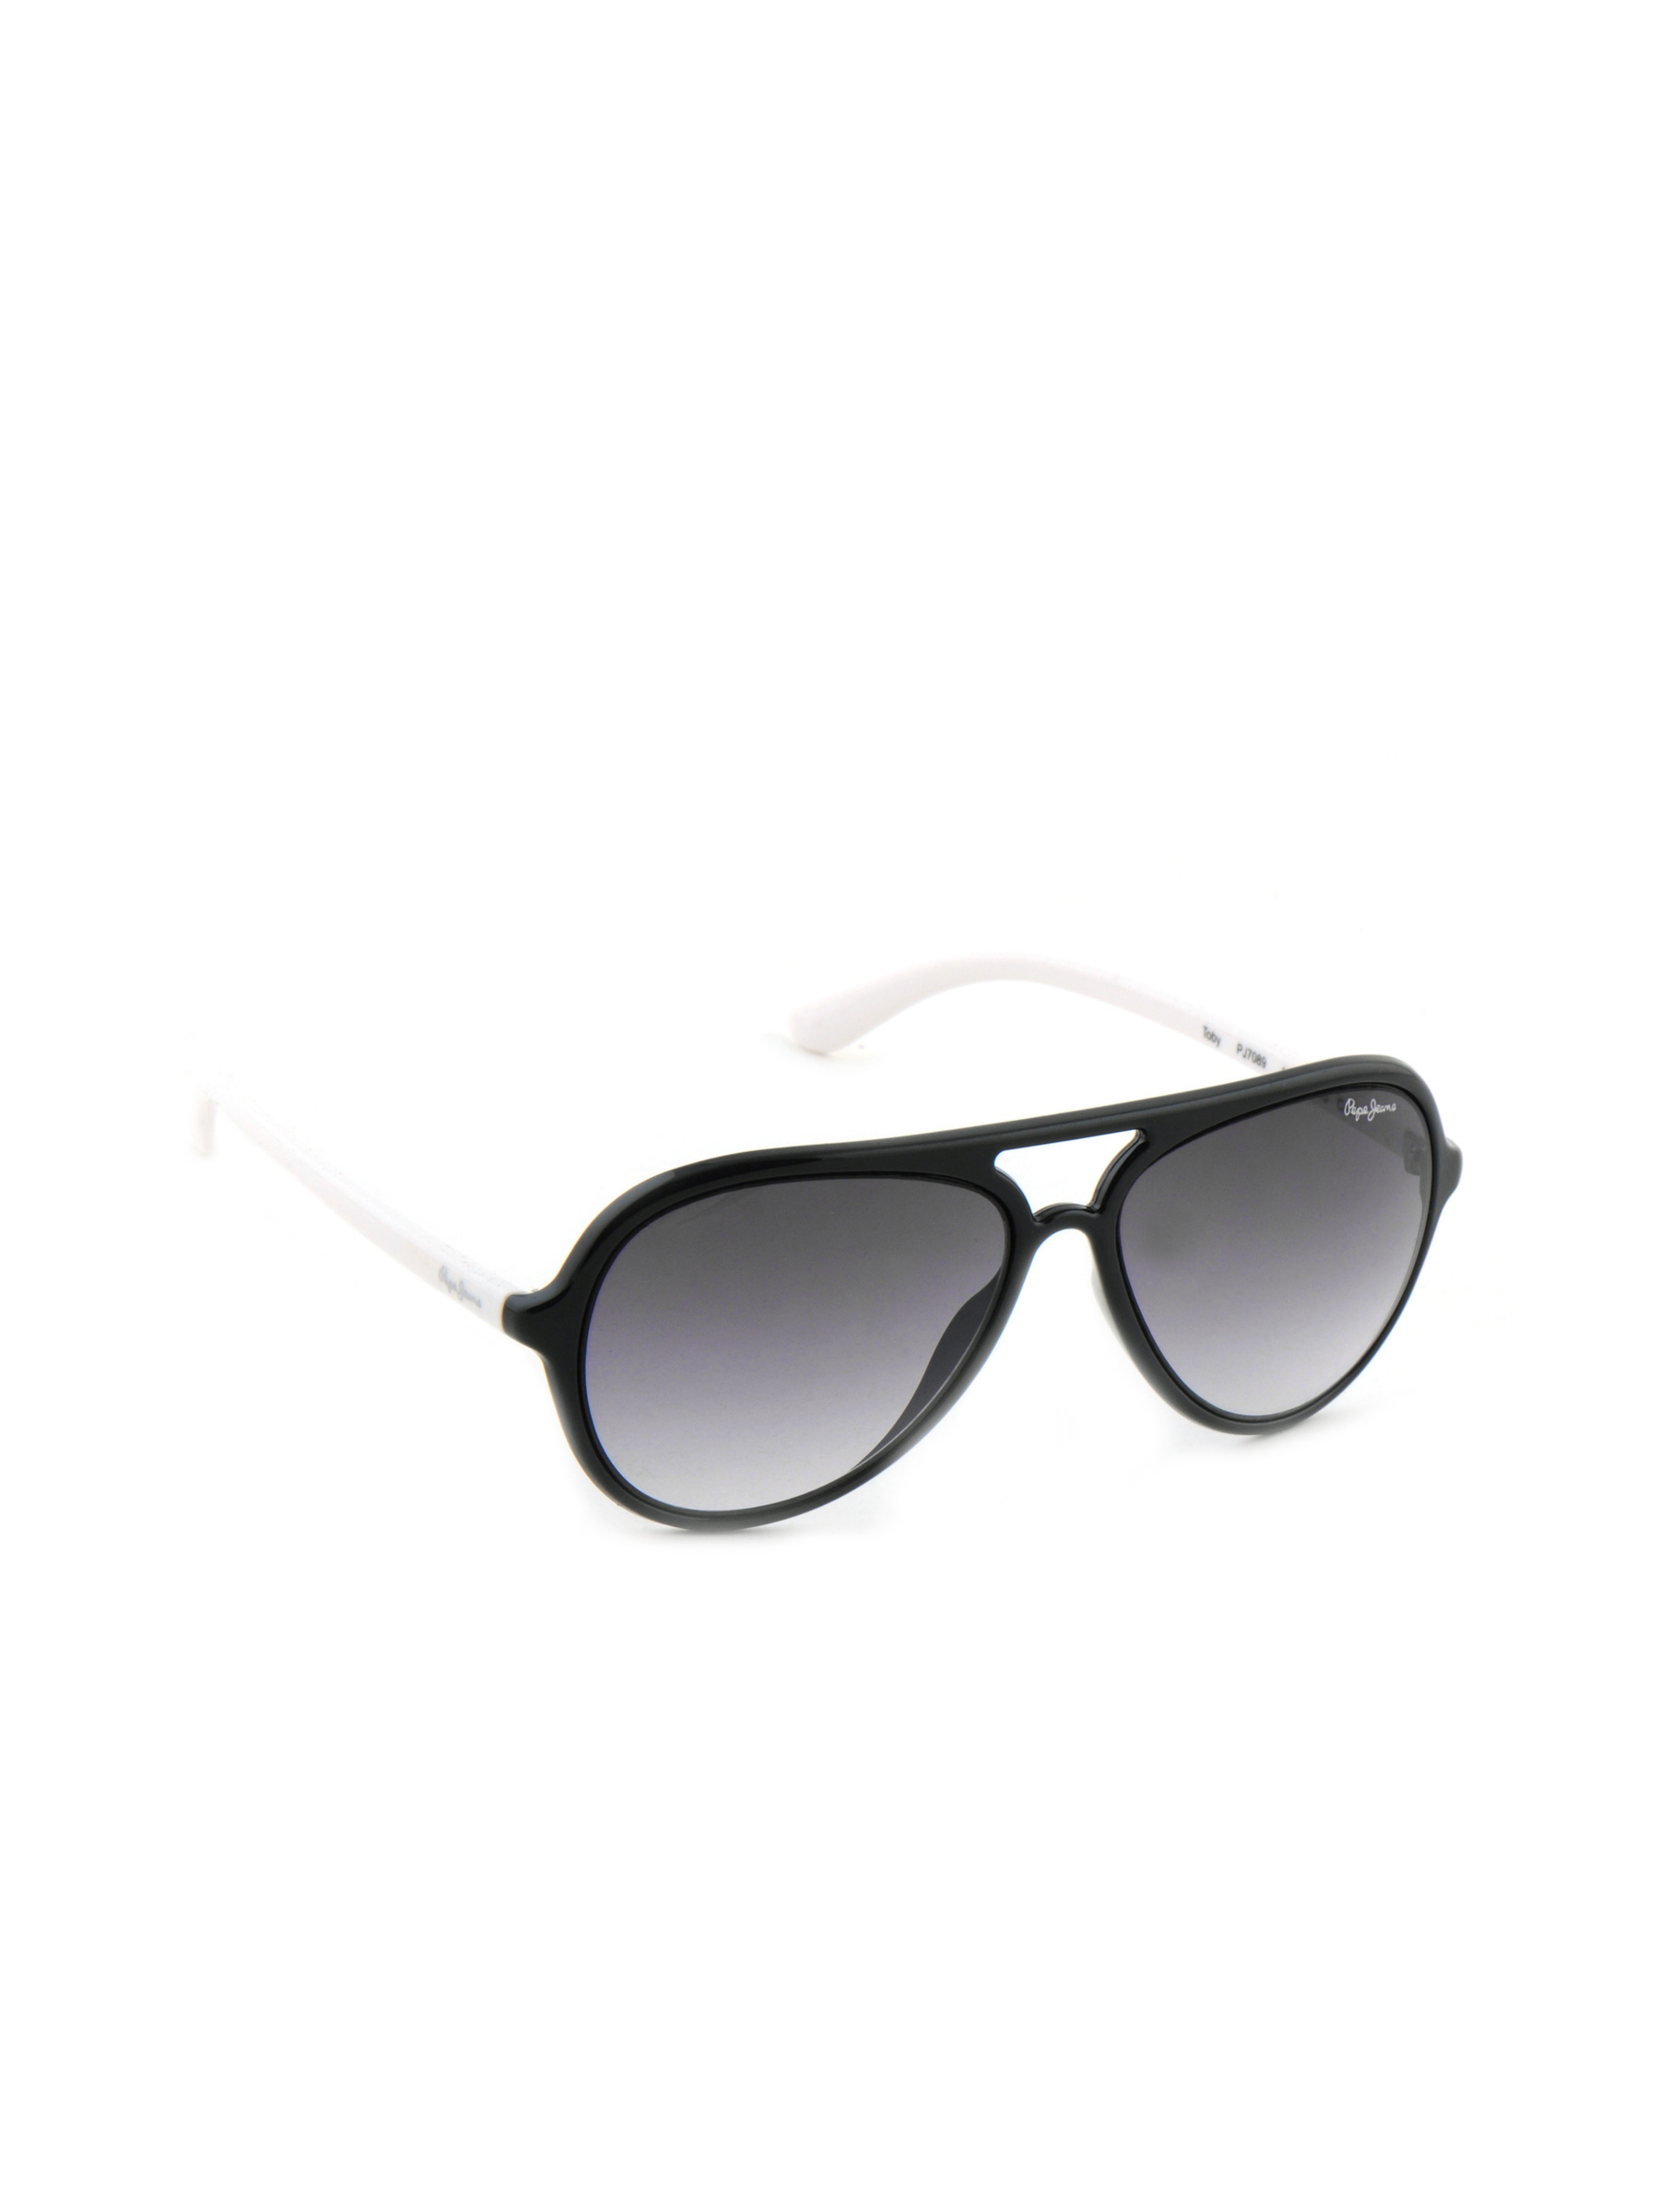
Pepe Jeans Men Casual Sunglasses
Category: Accessories / Eyewear / Sunglasses
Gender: Men
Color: Black
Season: Winter 2016
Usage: Casual